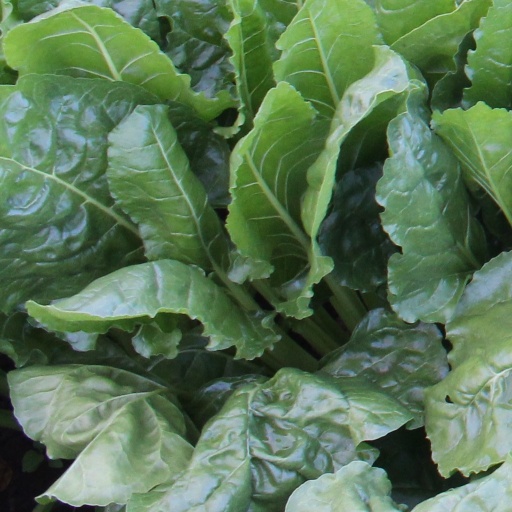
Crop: sugar beet